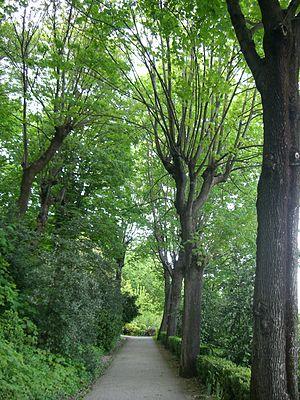
Le parc des Hauteurs est un parc urbain situé à Lyon sur la colline de Fourvière. Il regroupe plusieurs lieux publics, des abords de la basilique de Fourvière jusqu'au cimetière de Loyasse, en ajoutant le parc de la Visitation. Il inclut la passerelle des Quatre-Vents, viaduc qui permettait autrefois aux tramways de transporter les voyageurs et les cercueils entre l'ancien terminus de la ficelle de Saint-Paul et le cimetière.
Cet article dresse une liste par communes des parcs, jardins et squares de la Métropole de Lyon. Si d'autres dénominations sont connues ou usitées, elles sont également mentionnées, tout comme les anciens noms sont indiqués en italiques.